Philip Bliss (academic)

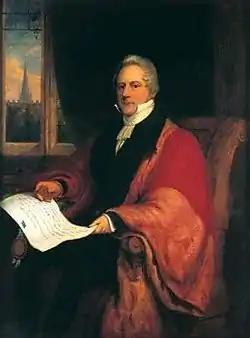
Philip Bliss, in a portrait owned by Oriel College

Philip Bliss (21 December 1787 – 18 November 1857) was a British book collector who served as Registrar of the University of Oxford from 1824 to 1853, and as Principal of St Mary Hall, Oxford, from 1848 until his death.